Kribi

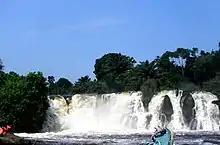
Lobé waterfalls, Cameroon 2017

It has an estimated population of 55,401. It services sea traffic in the Gulf of Guinea and also lies near the terminus of the Chad-Cameroon pipeline. The Lobé Waterfalls are nearby and there is a road inland, through the Littoral Evergreen Forest, as far as Bipindi and Lolodorf where native communities of Pygmies are found.